Großostheim

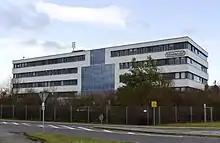
Nintendo of Europe's former head office

According to official statistics, in 1998, there were 85 workers on the social welfare contribution rolls working in agriculture and forestry. In producing businesses this was 2,427, and in trade and transport 1,067. In other areas, 910 workers on the social welfare contribution rolls are employed, and 5,627 are remote workers. There were 9 processing businesses. Fourteen businesses are in construction, and furthermore, in 1999, there were 84 agricultural operations with a working area of 2 656 ha, of which 2 428 ha was cropland and 193 ha was meadowland. There are a brewery and several winegrowing operations here.